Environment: real
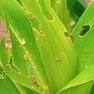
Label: fall_armyworm